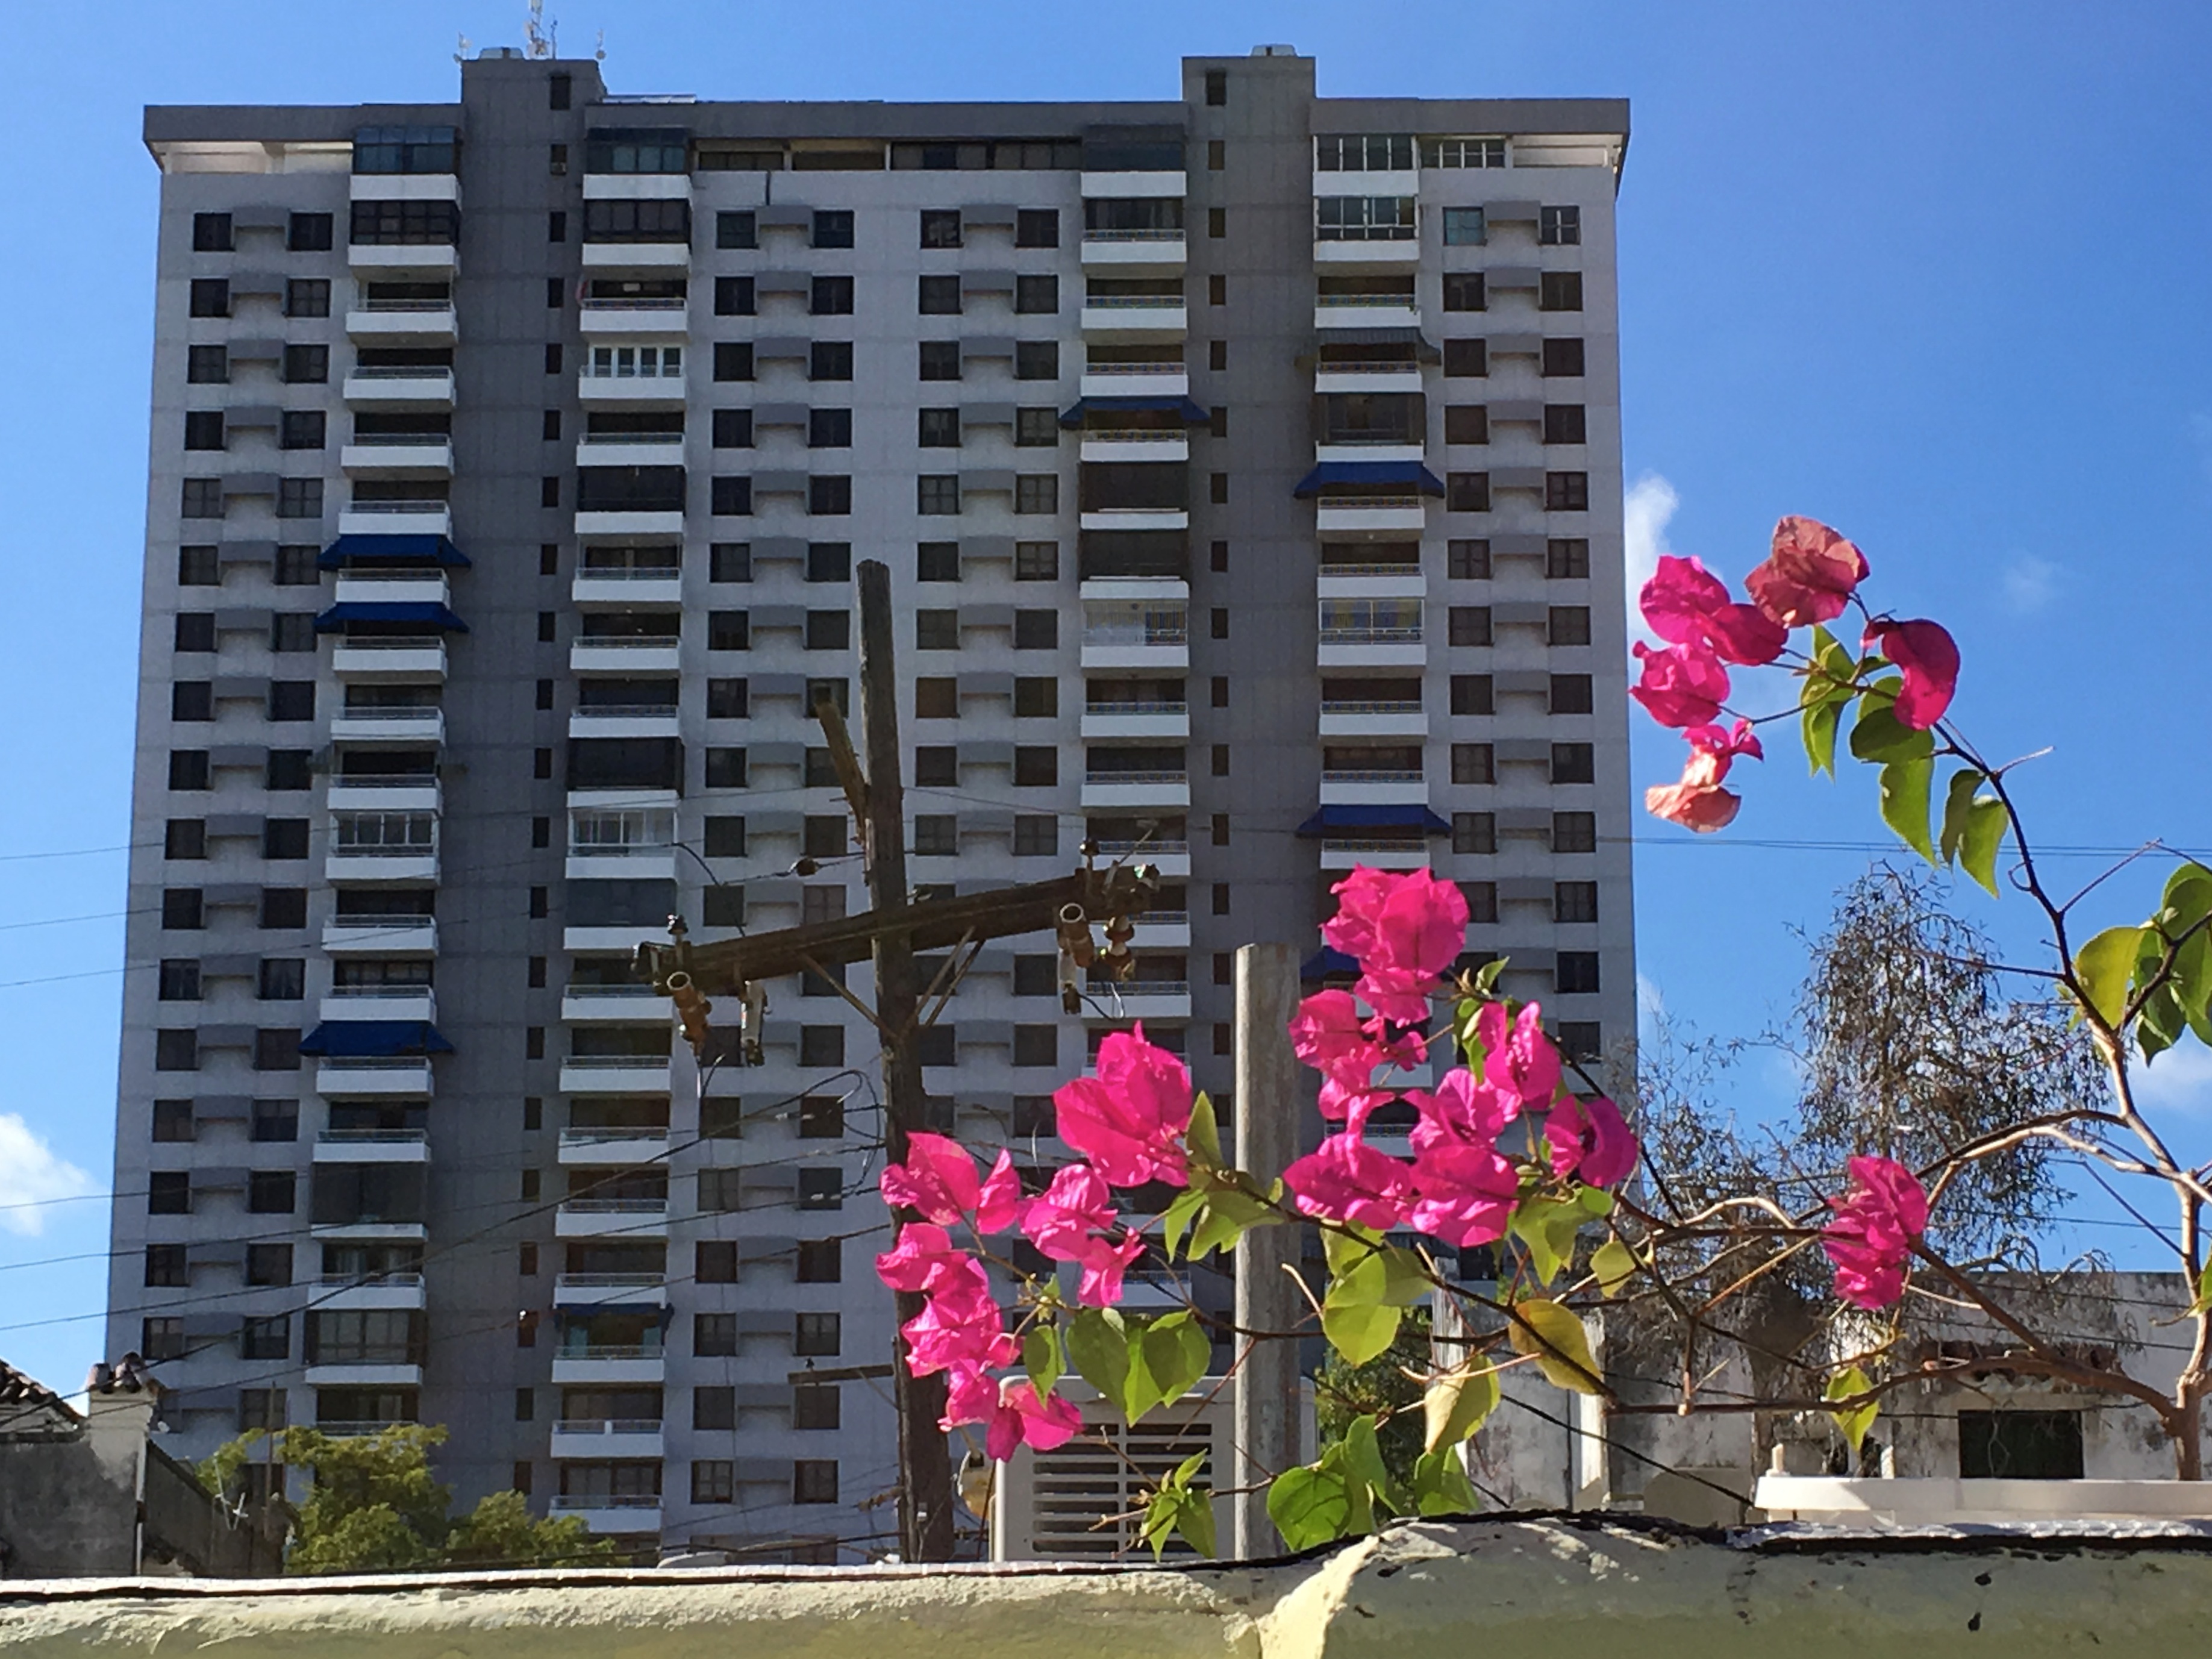
flower, town, city, downtown, plaza, landmark, facade, tourism, apartment, tower block, resort, condominium, neighbourhood, urban area, residential area